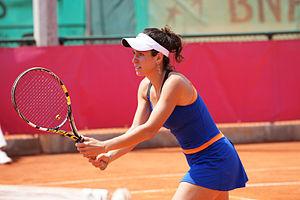
Julia Cohen, Cagnes-sur-Mer 2013
Julia Cohen est une joueuse de tennis américaine, professionnelle de 2003 à 2014.